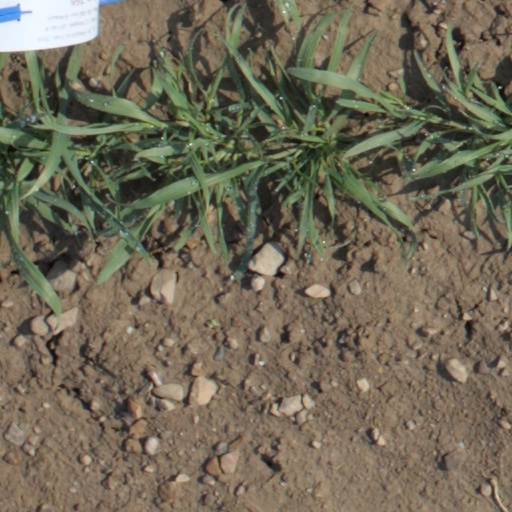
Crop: wheat